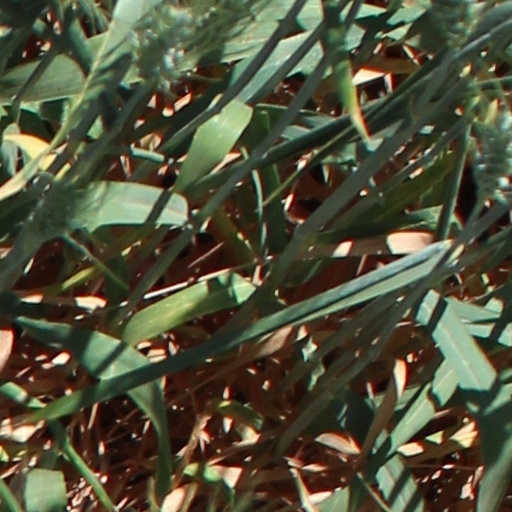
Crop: wheat